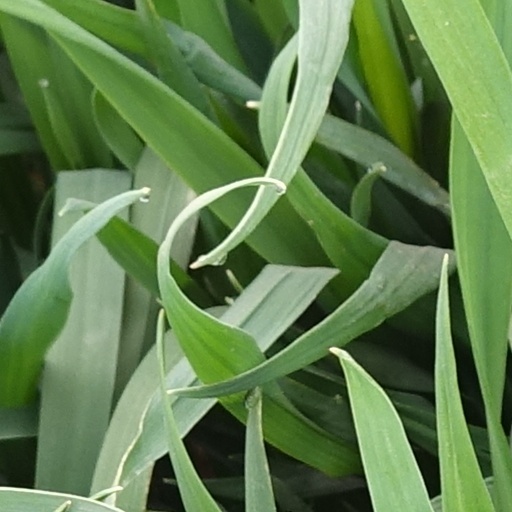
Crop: wheat